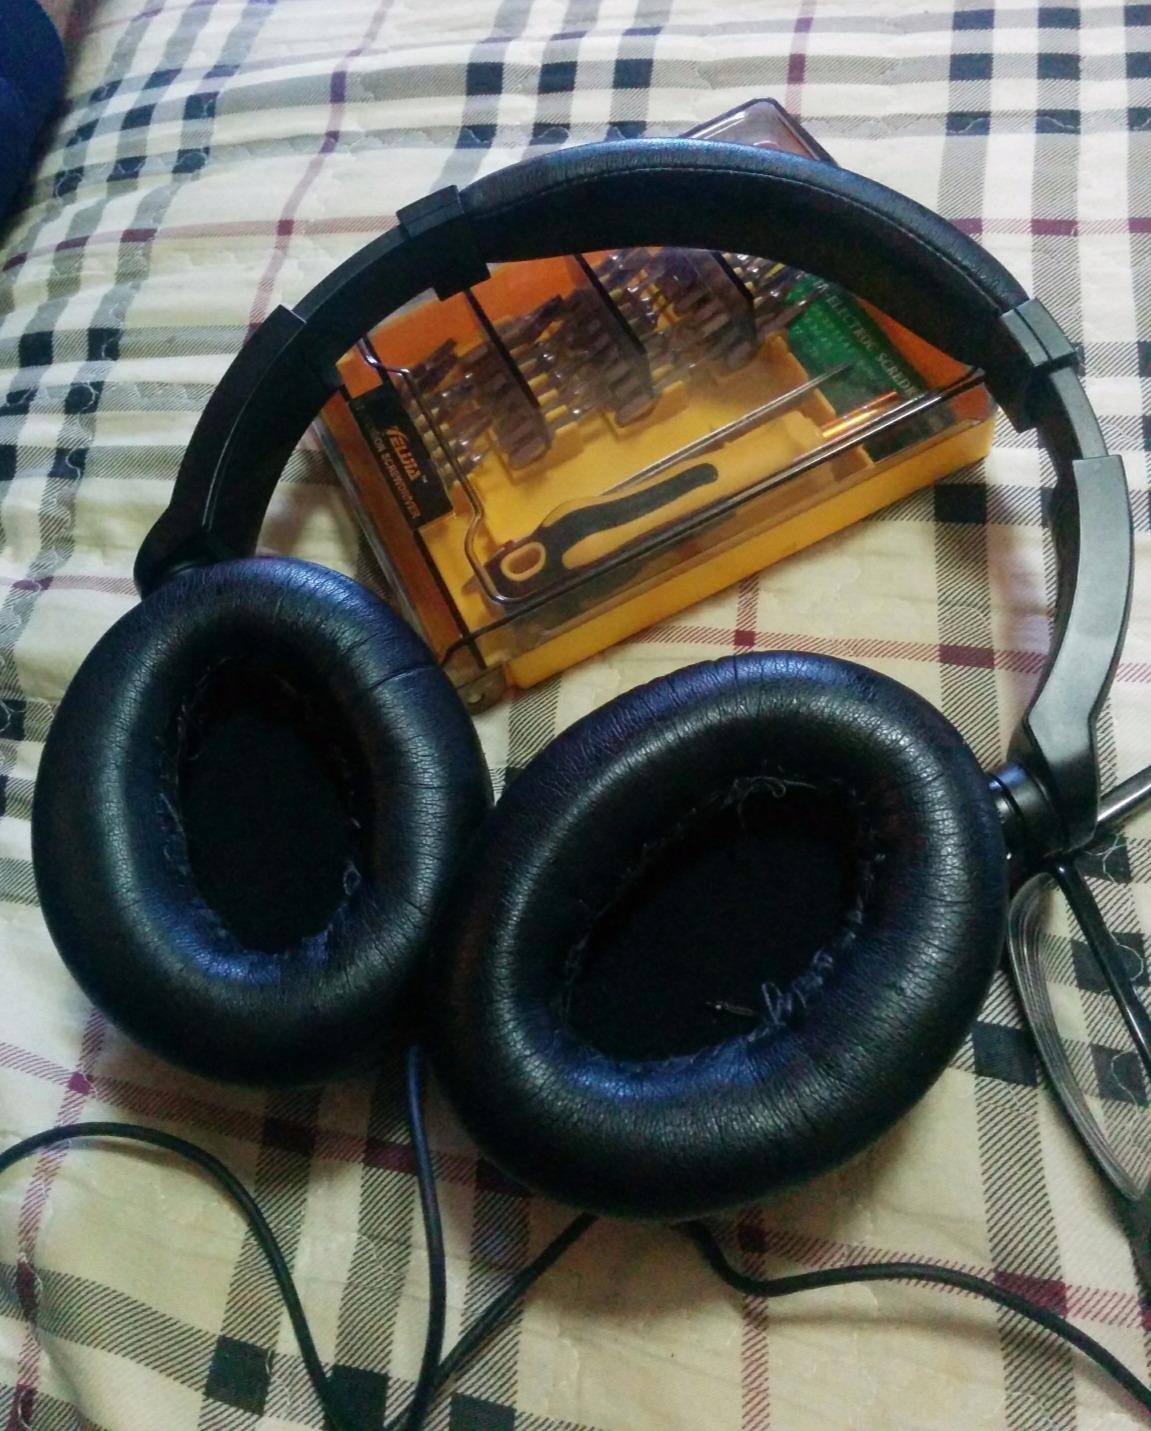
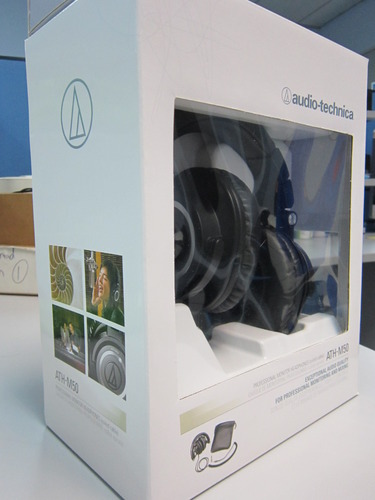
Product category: headphones
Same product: no